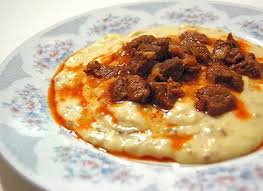
Yemek: hunkar_begendi